St Mary and St Chad's Church, Brewood

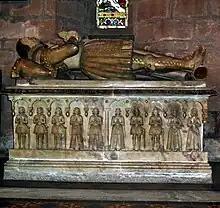
The tomb of Sir John Giffard (d. 1612)

The church's font is thought to date from the late 16th century. During restoration works that were carried out in 1827–30, the font disappeared; it was found a century later in a garden in Coven, where it had been incorporated into a rockery. Prior to that, it had spent many years lying in a farmyard. The font was reinstalled in 1927, shortly after its rediscovery.